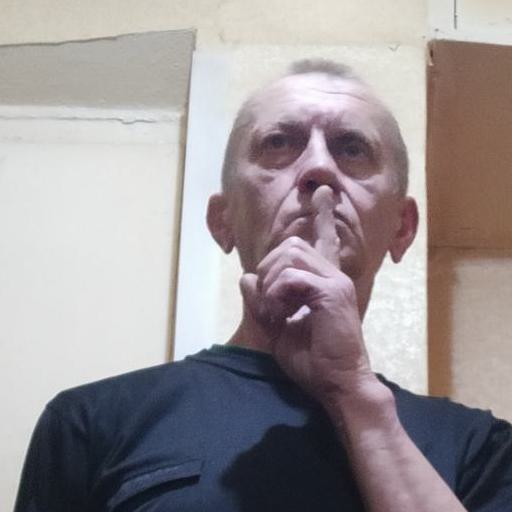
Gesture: mute